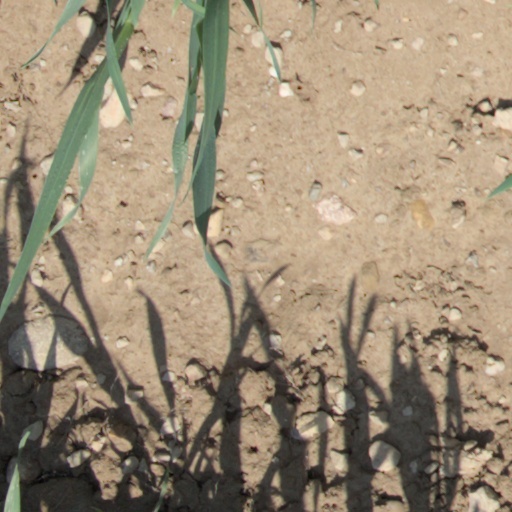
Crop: wheat